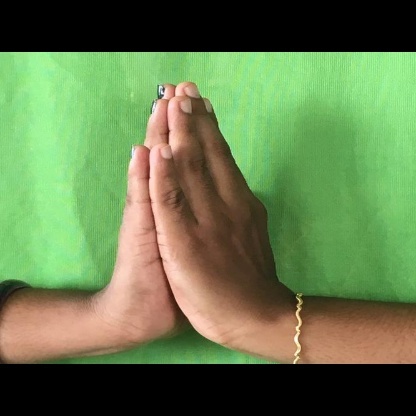
Mudra: Anjali